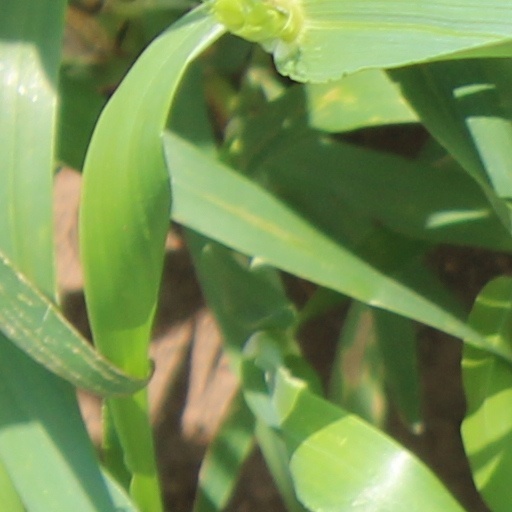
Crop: wheat